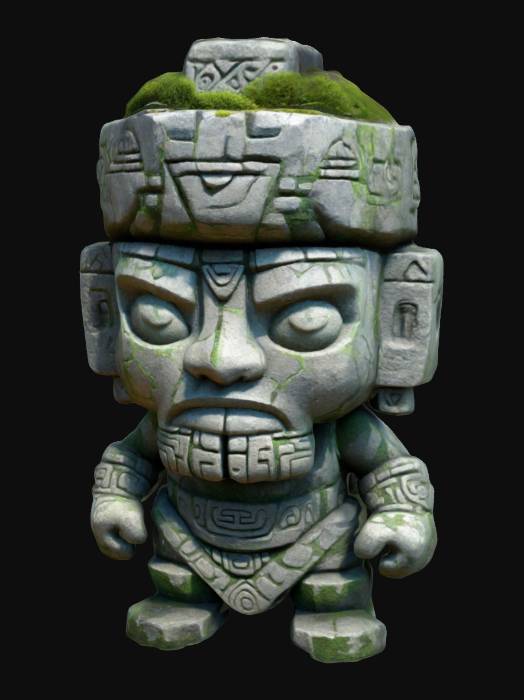
미적 점수 (1~10점): 5